Mario Ledesma

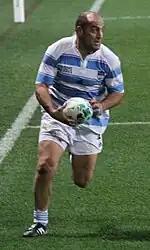
Ledesma during 2011 RWC

By 2001, Ledesma earned his first professional contract when he signed with Narbonne for two seasons. Ahead of the 2003 Rugby World Cup, where Argentina failed to advance past the group stage, Ledesma signed with Castres Olympique. It was with Castres where Ledesma gained his first experience at the top level in Europe, the Heineken Cup. By 2005, he earned over 35 caps for Argentina and 80 professional appearances at French club level, and later signed with Clermont Auvergne ahead of the newly formed Top14 competition.